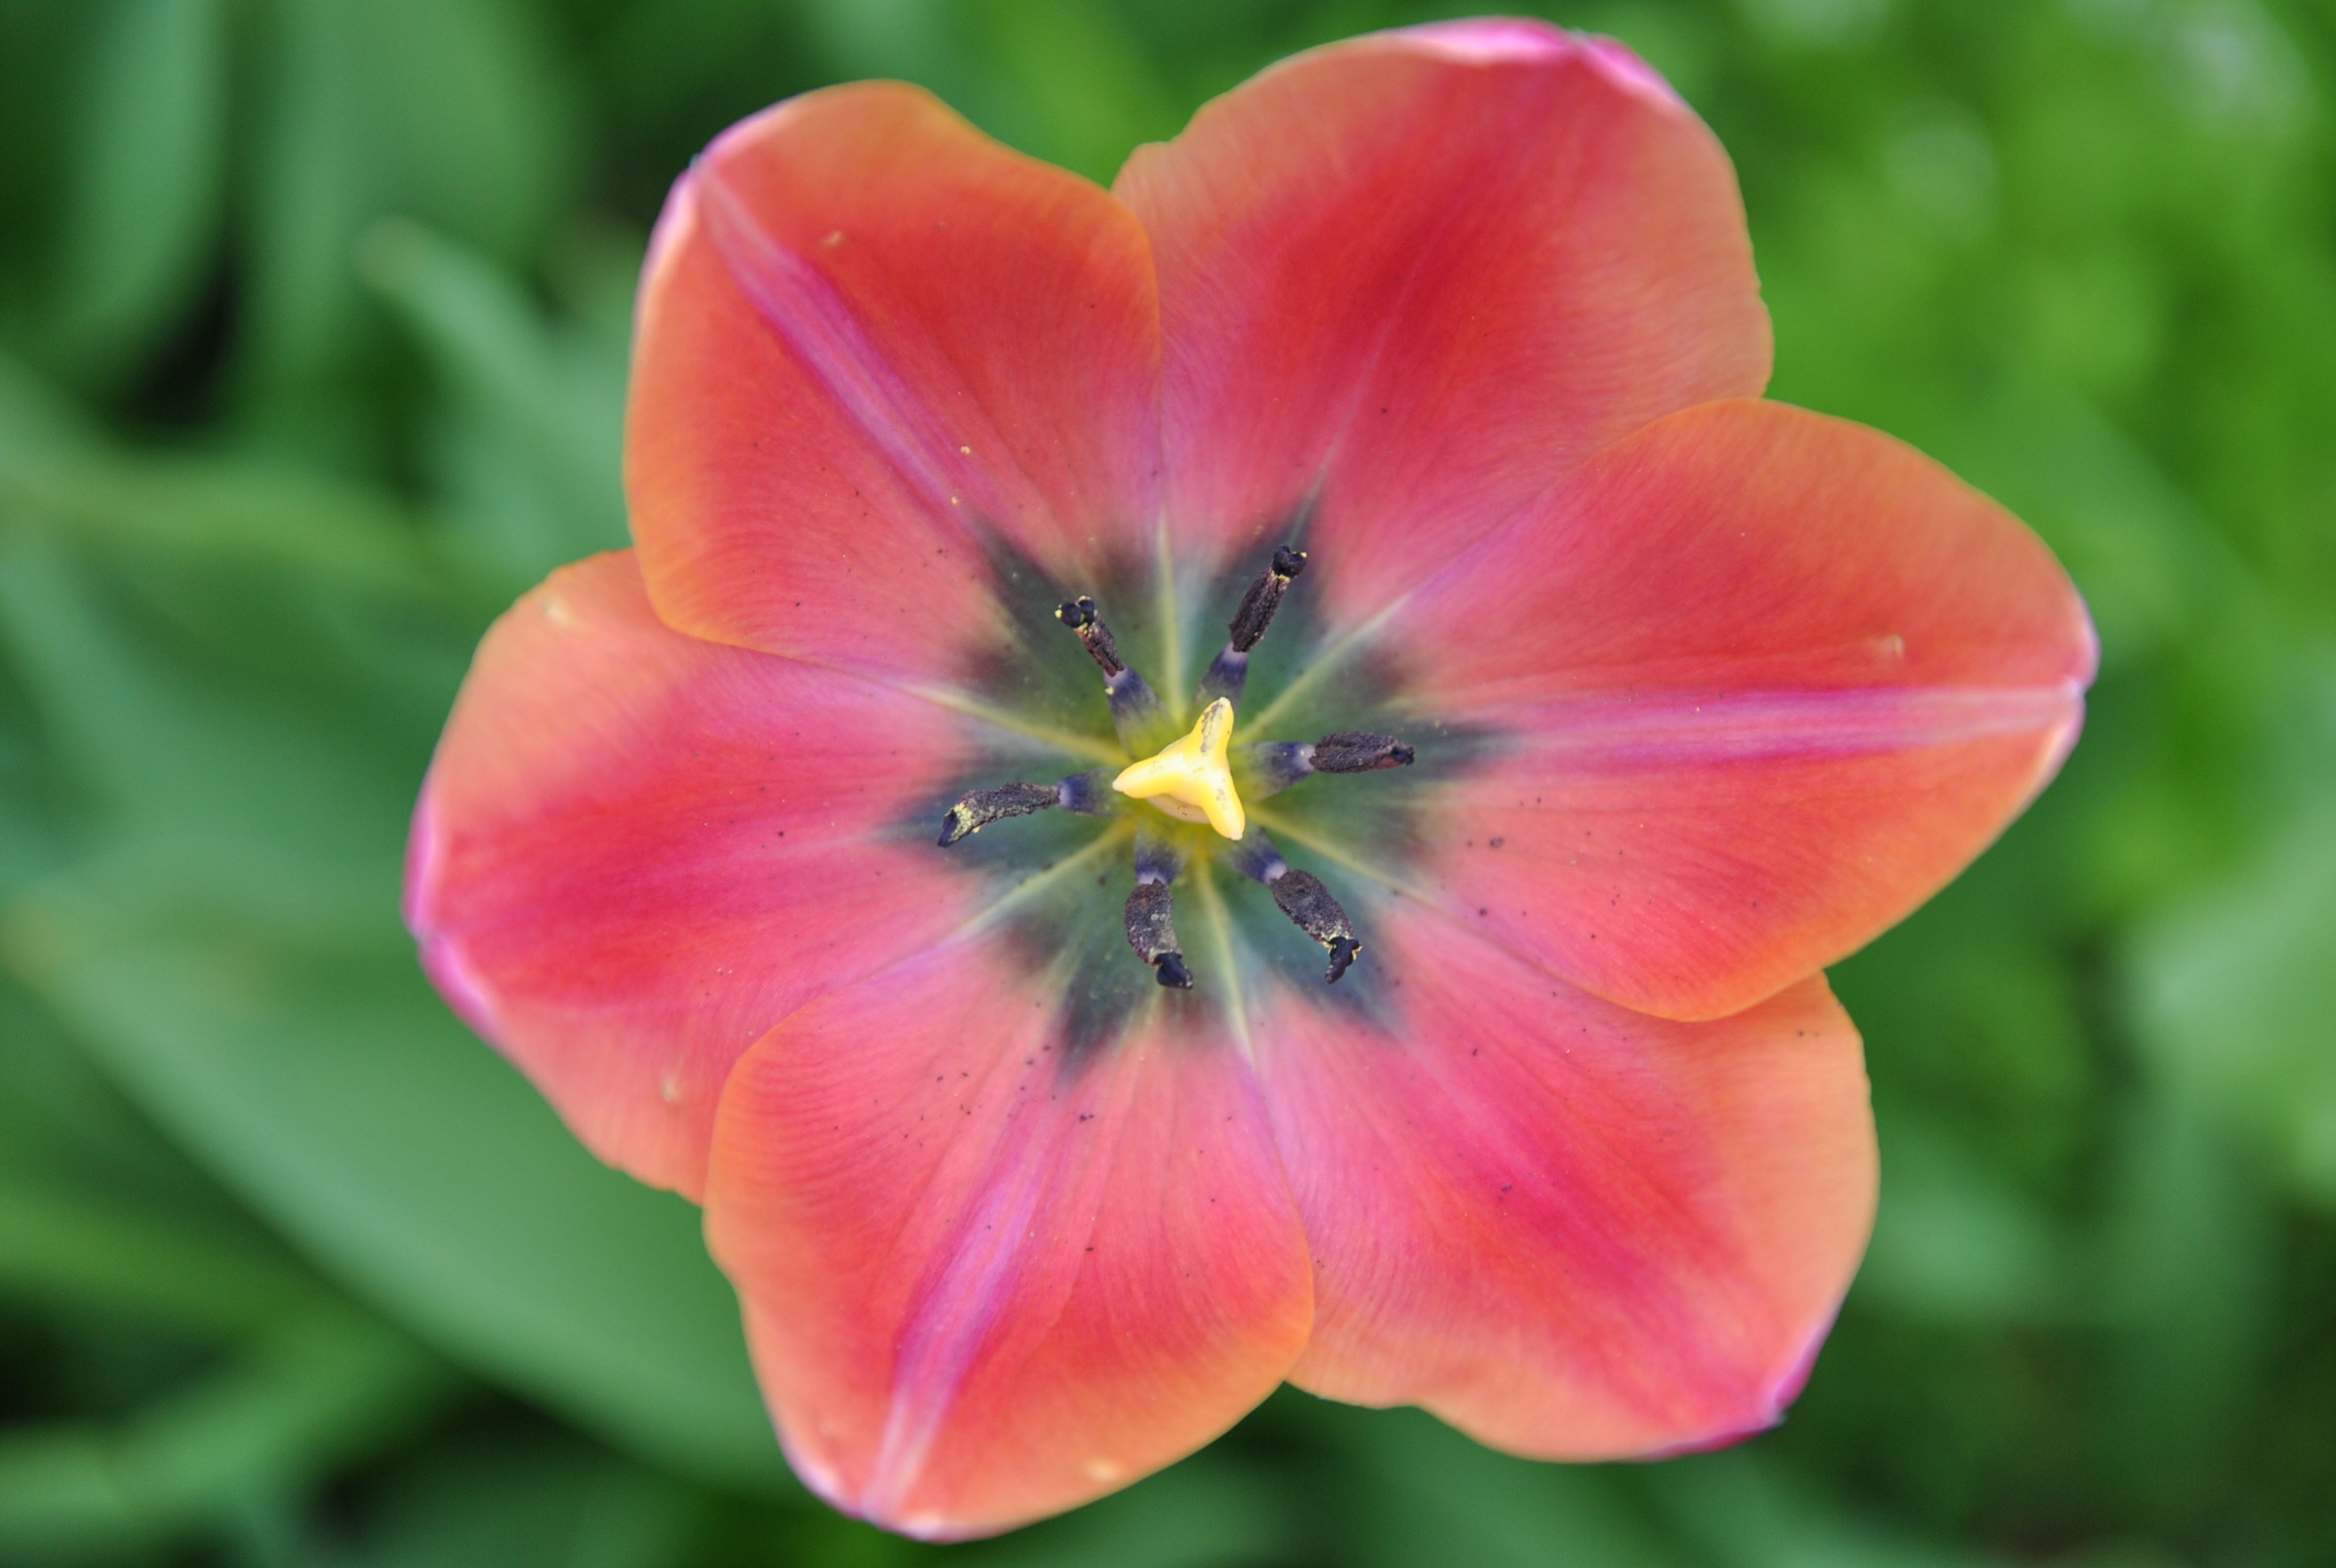
nature, plant, flower, petal, bloom, tulip, spring, red, botany, pink, flora, wildflower, close up, lily, daylily, macro photography, flowering plant, annual plant, plant stem, land plant